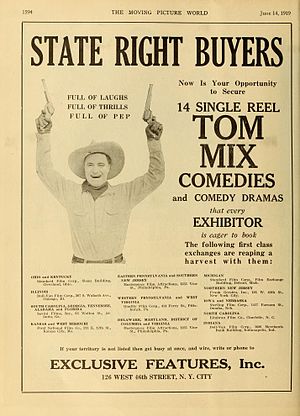
Tom Mix
Tom Mix, var en amerikansk skuespiller. Han var en legendarisk cowboystjerne i mere end 330 westernfilm, både i stumfilm og lydfilm. I filmene brugte han sjældent stuntmænd, hvilket bevirkede, at han ofte pådrog sig skader. Han indspillede sin sidste film i 1934 og omkom i en bilulykke i 1940.